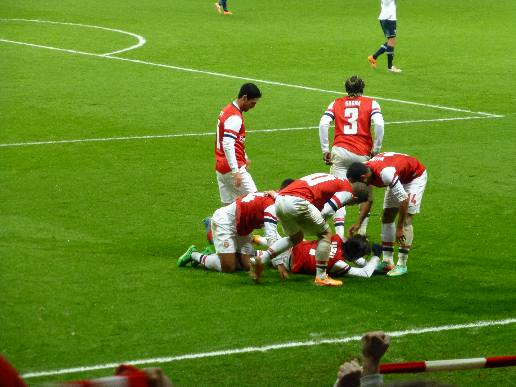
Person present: Yes